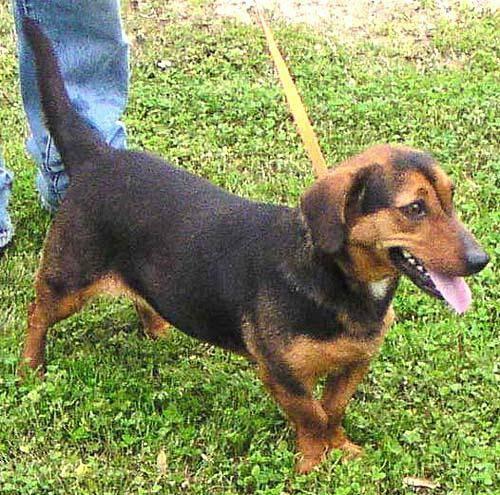
dog